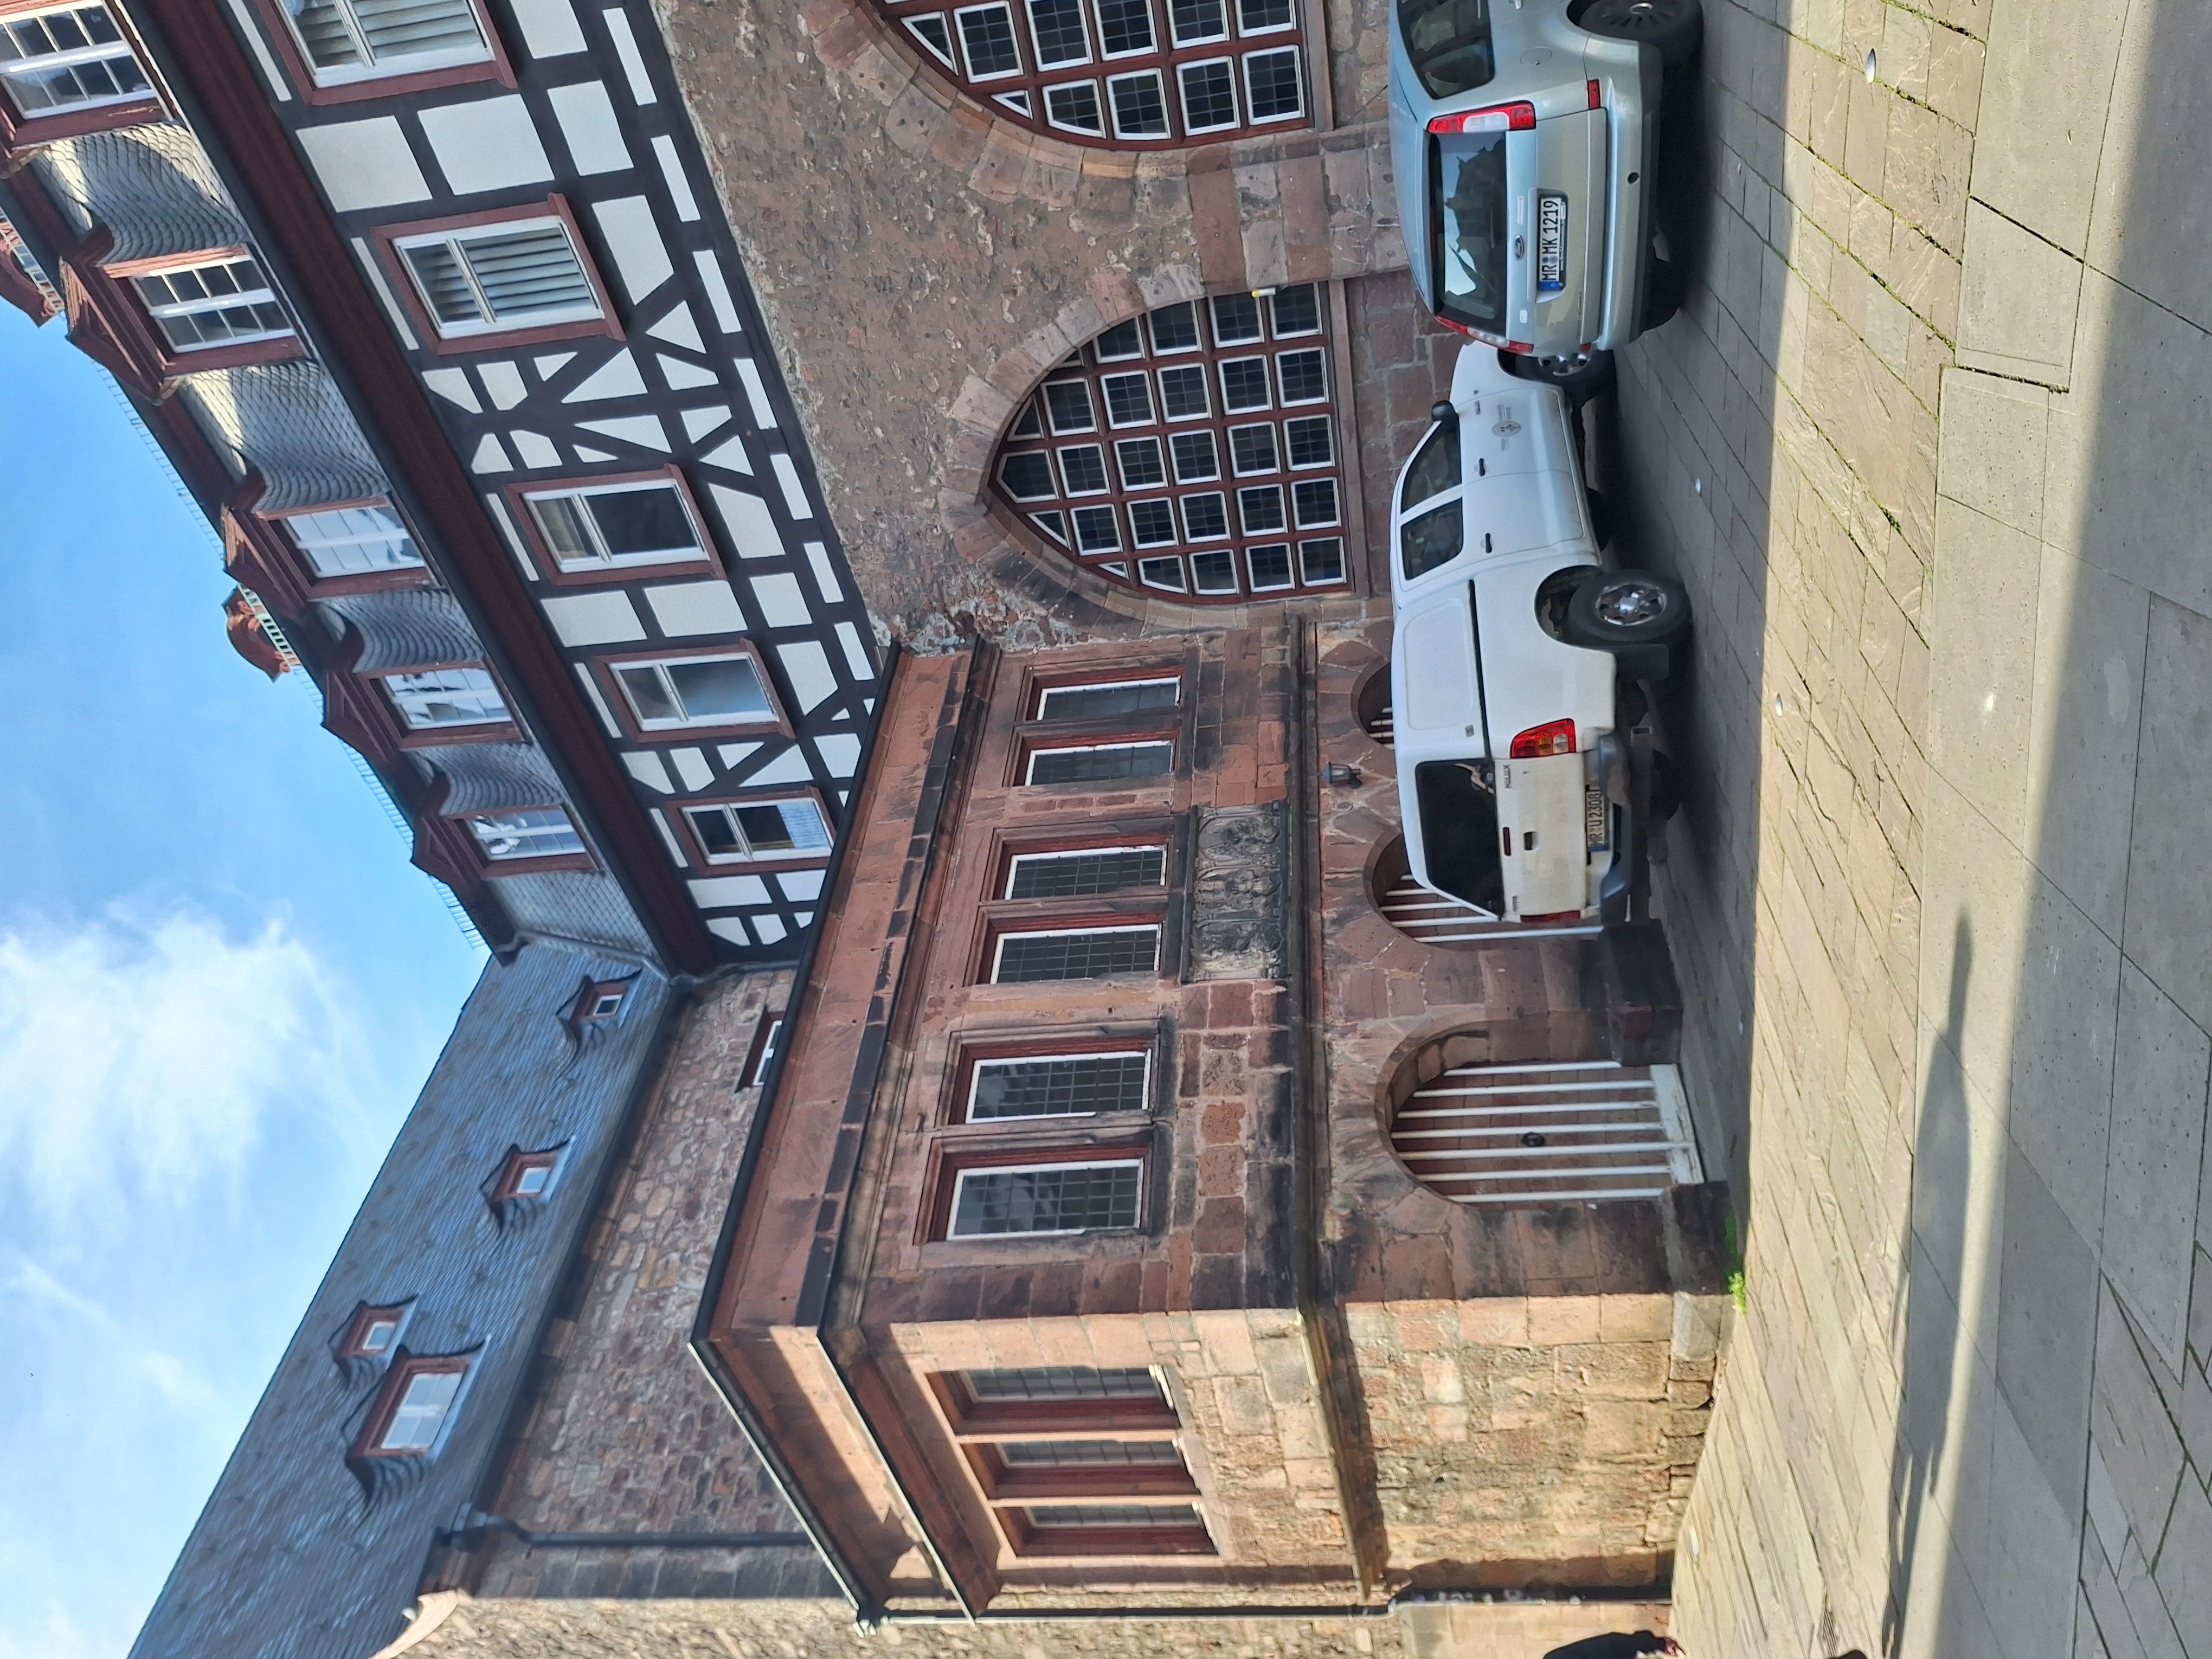
Building: Deutschhausstraße 10, Deutches Haus, Fachbereich Geographie